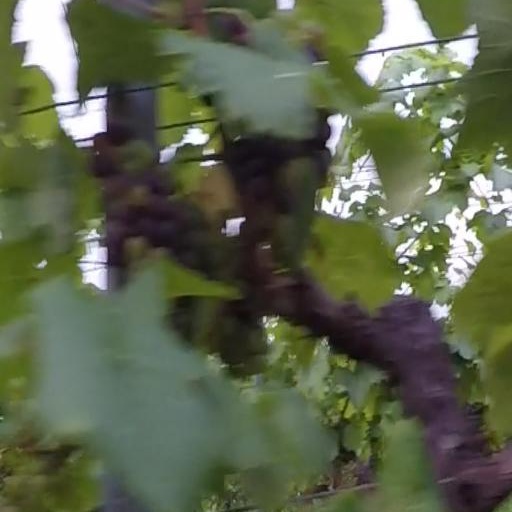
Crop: grape